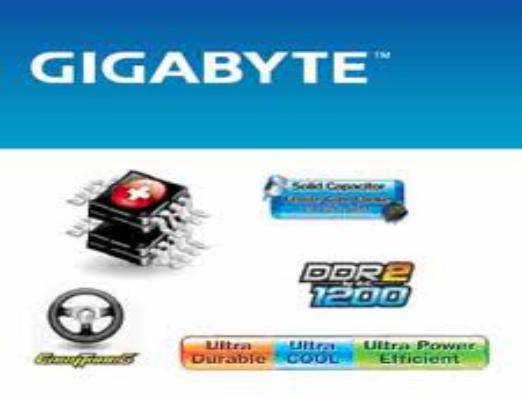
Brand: Gigabyte
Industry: Electronic